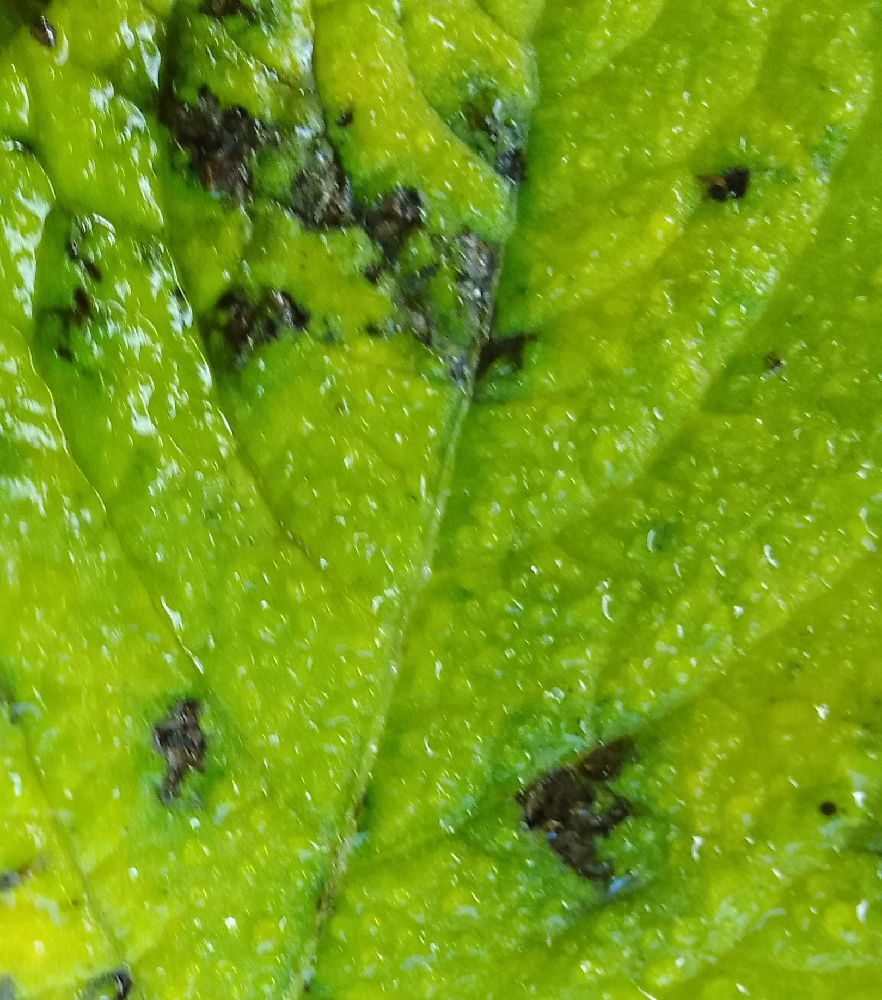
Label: Early blight